Royal Albert Bridge

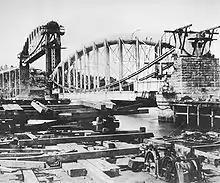
The second span soon after it was floated onto the piers and had been jacked up the first towards its final position

With the yard now cleared of the first truss, work could start on the main Devon span. This was similarly floated into position on 10 July 1858 and then raised in a similar manner. It was in its final position by 28 December 1858. After this had been removed, part of the yard had to be cleared to allow the construction of the final landward pier and then the Devon approach spans could be raised up to their final position. The work was sufficiently advanced that directors were able to make an inspection by train on 11 April 1859.